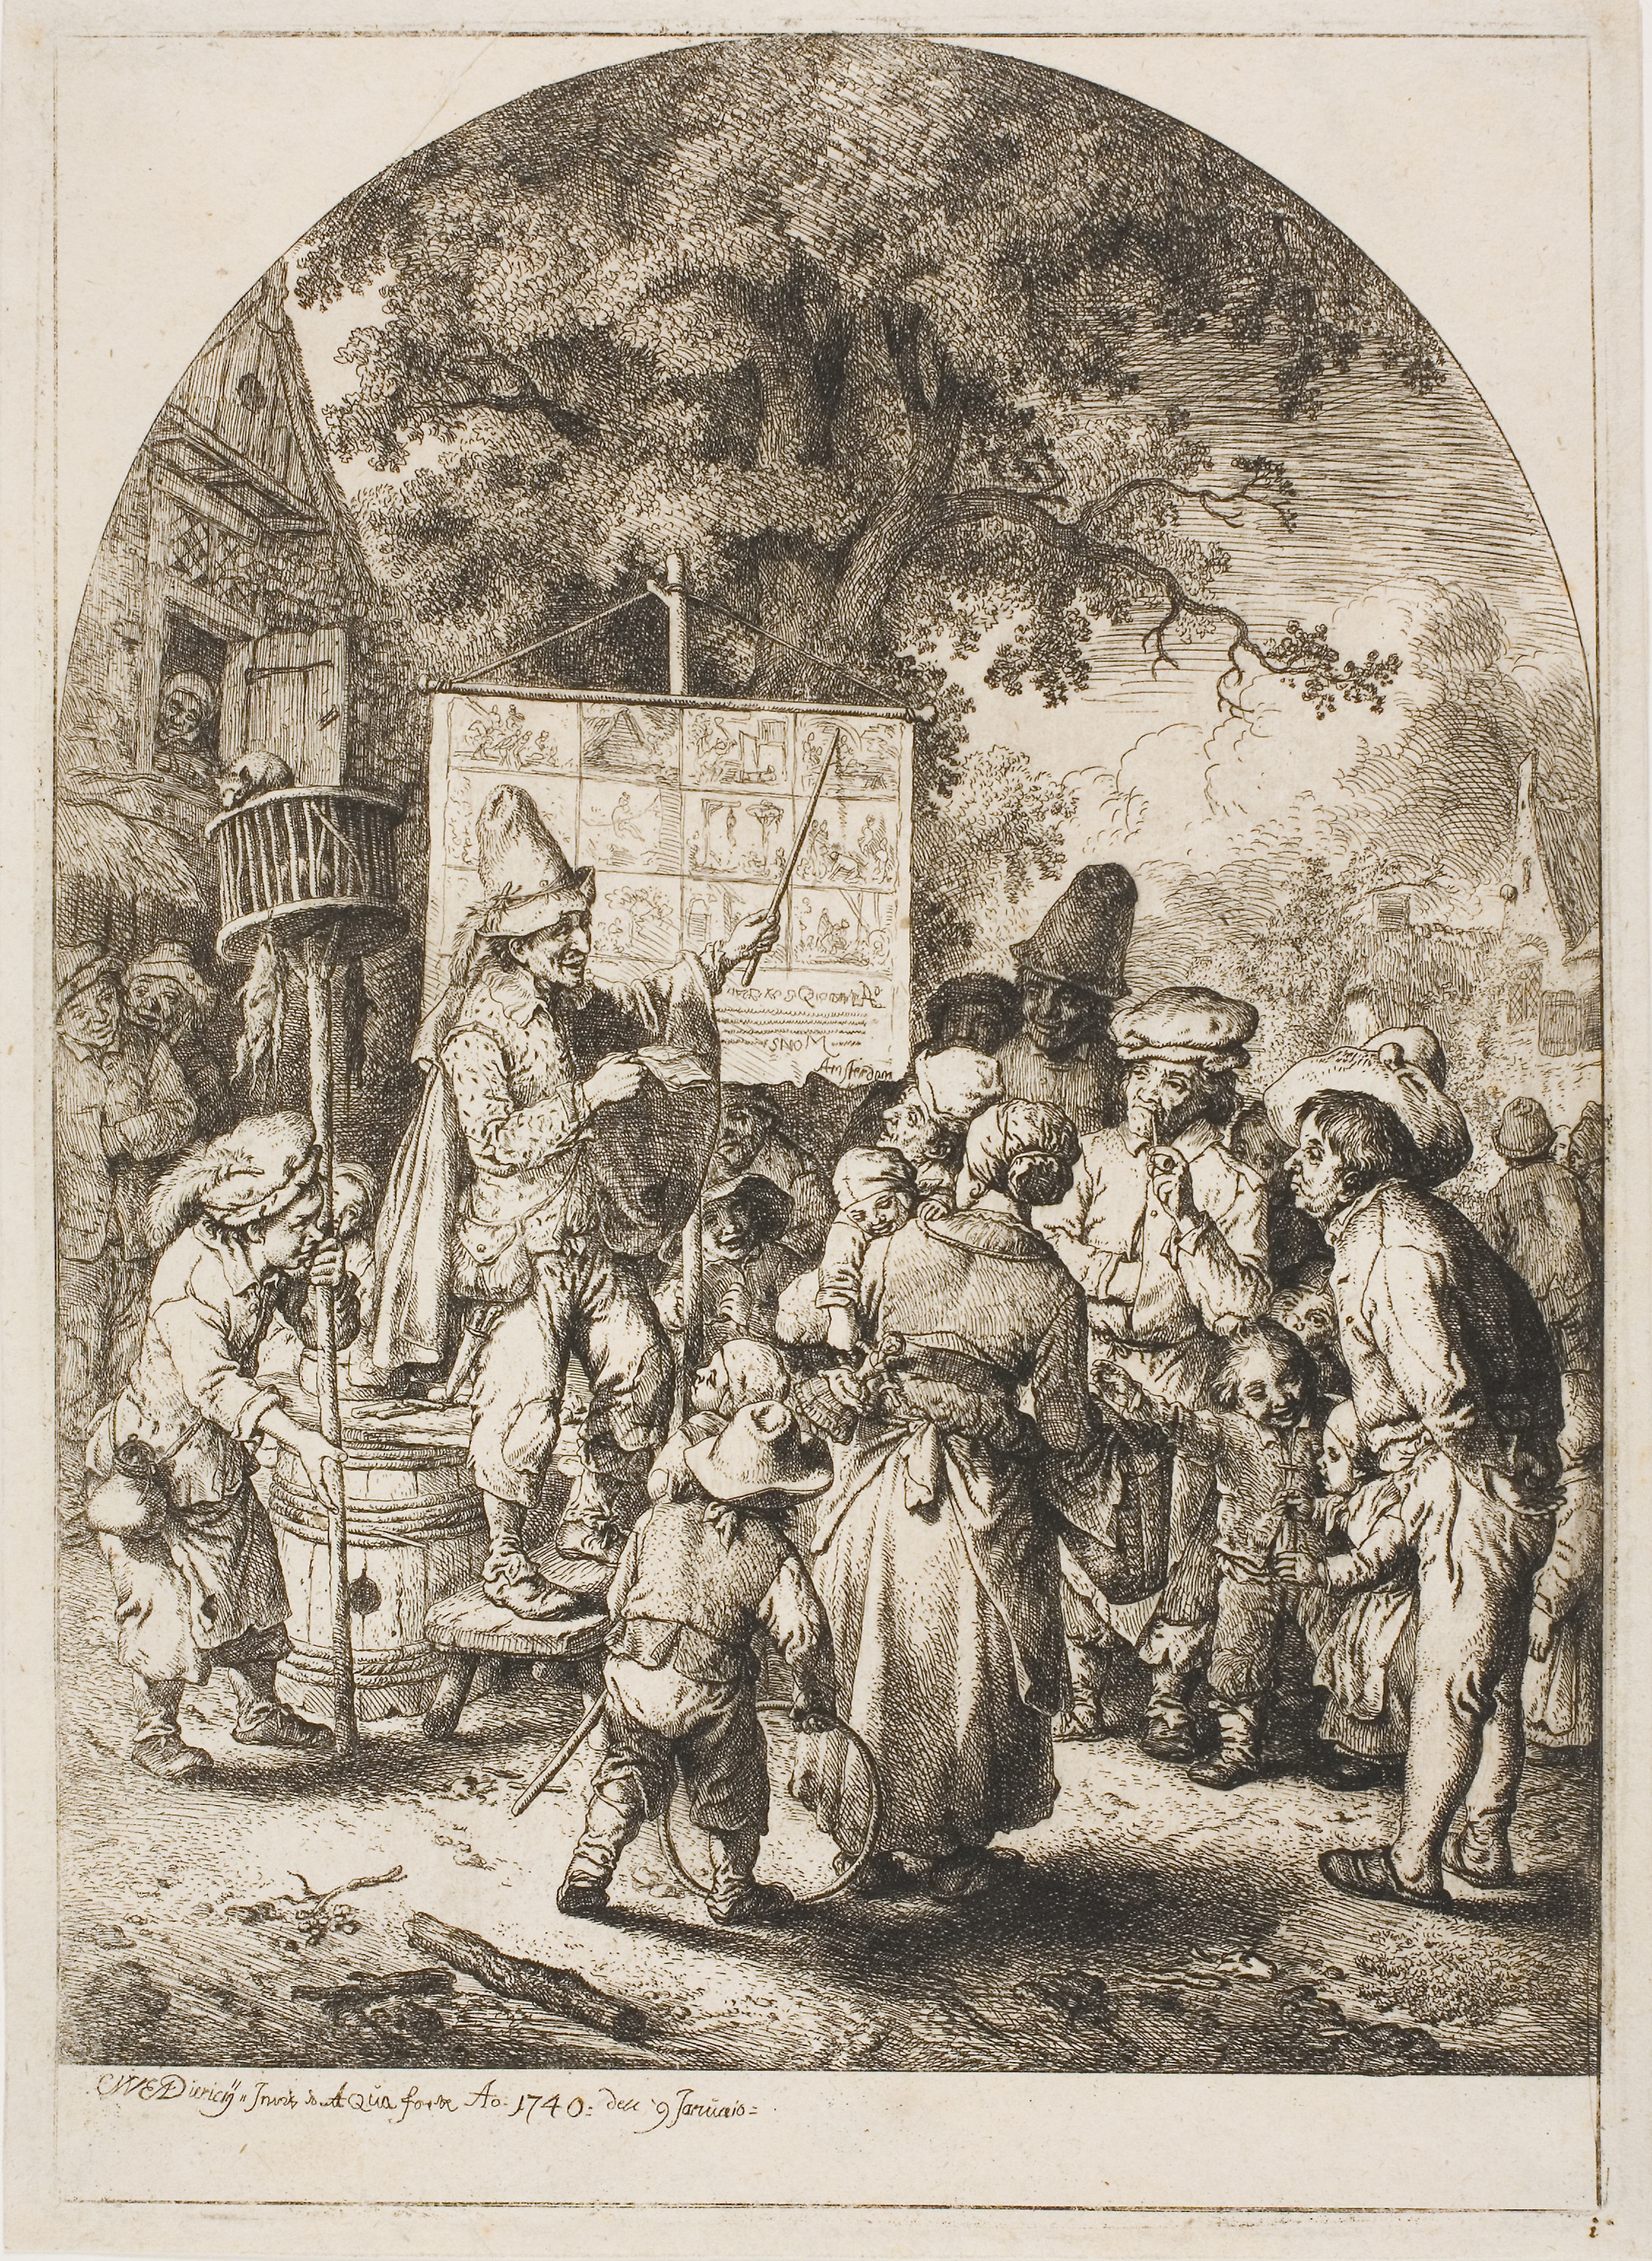
history, art, artwork, stock photography, black and white